Target Field station

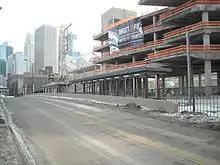
First pair of side platforms for light rail under construction.

The first railroad tracks in Minneapolis on the west bank of the Mississippi were placed in this location by the St. Paul and Pacific Railroad which later became the Great Northern Railway. The Minneapolis and St. Louis Railway and Great Northern Railway laid parallel east/west tracks in this location platted as Dakota Avenue/4th Avenue between 3rd Street North and 5th Street North. The Minneapolis and St. Louis Track was the southern track, and the Great Northern track was the northern track. This grade separation was agreed upon in 1890 after much litigation. The rail bed was lowered to form what is known as "The Cut" below the street grade today.